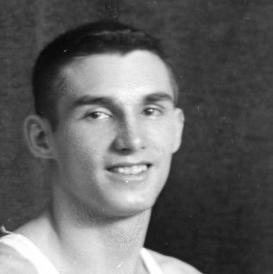
Age: 20